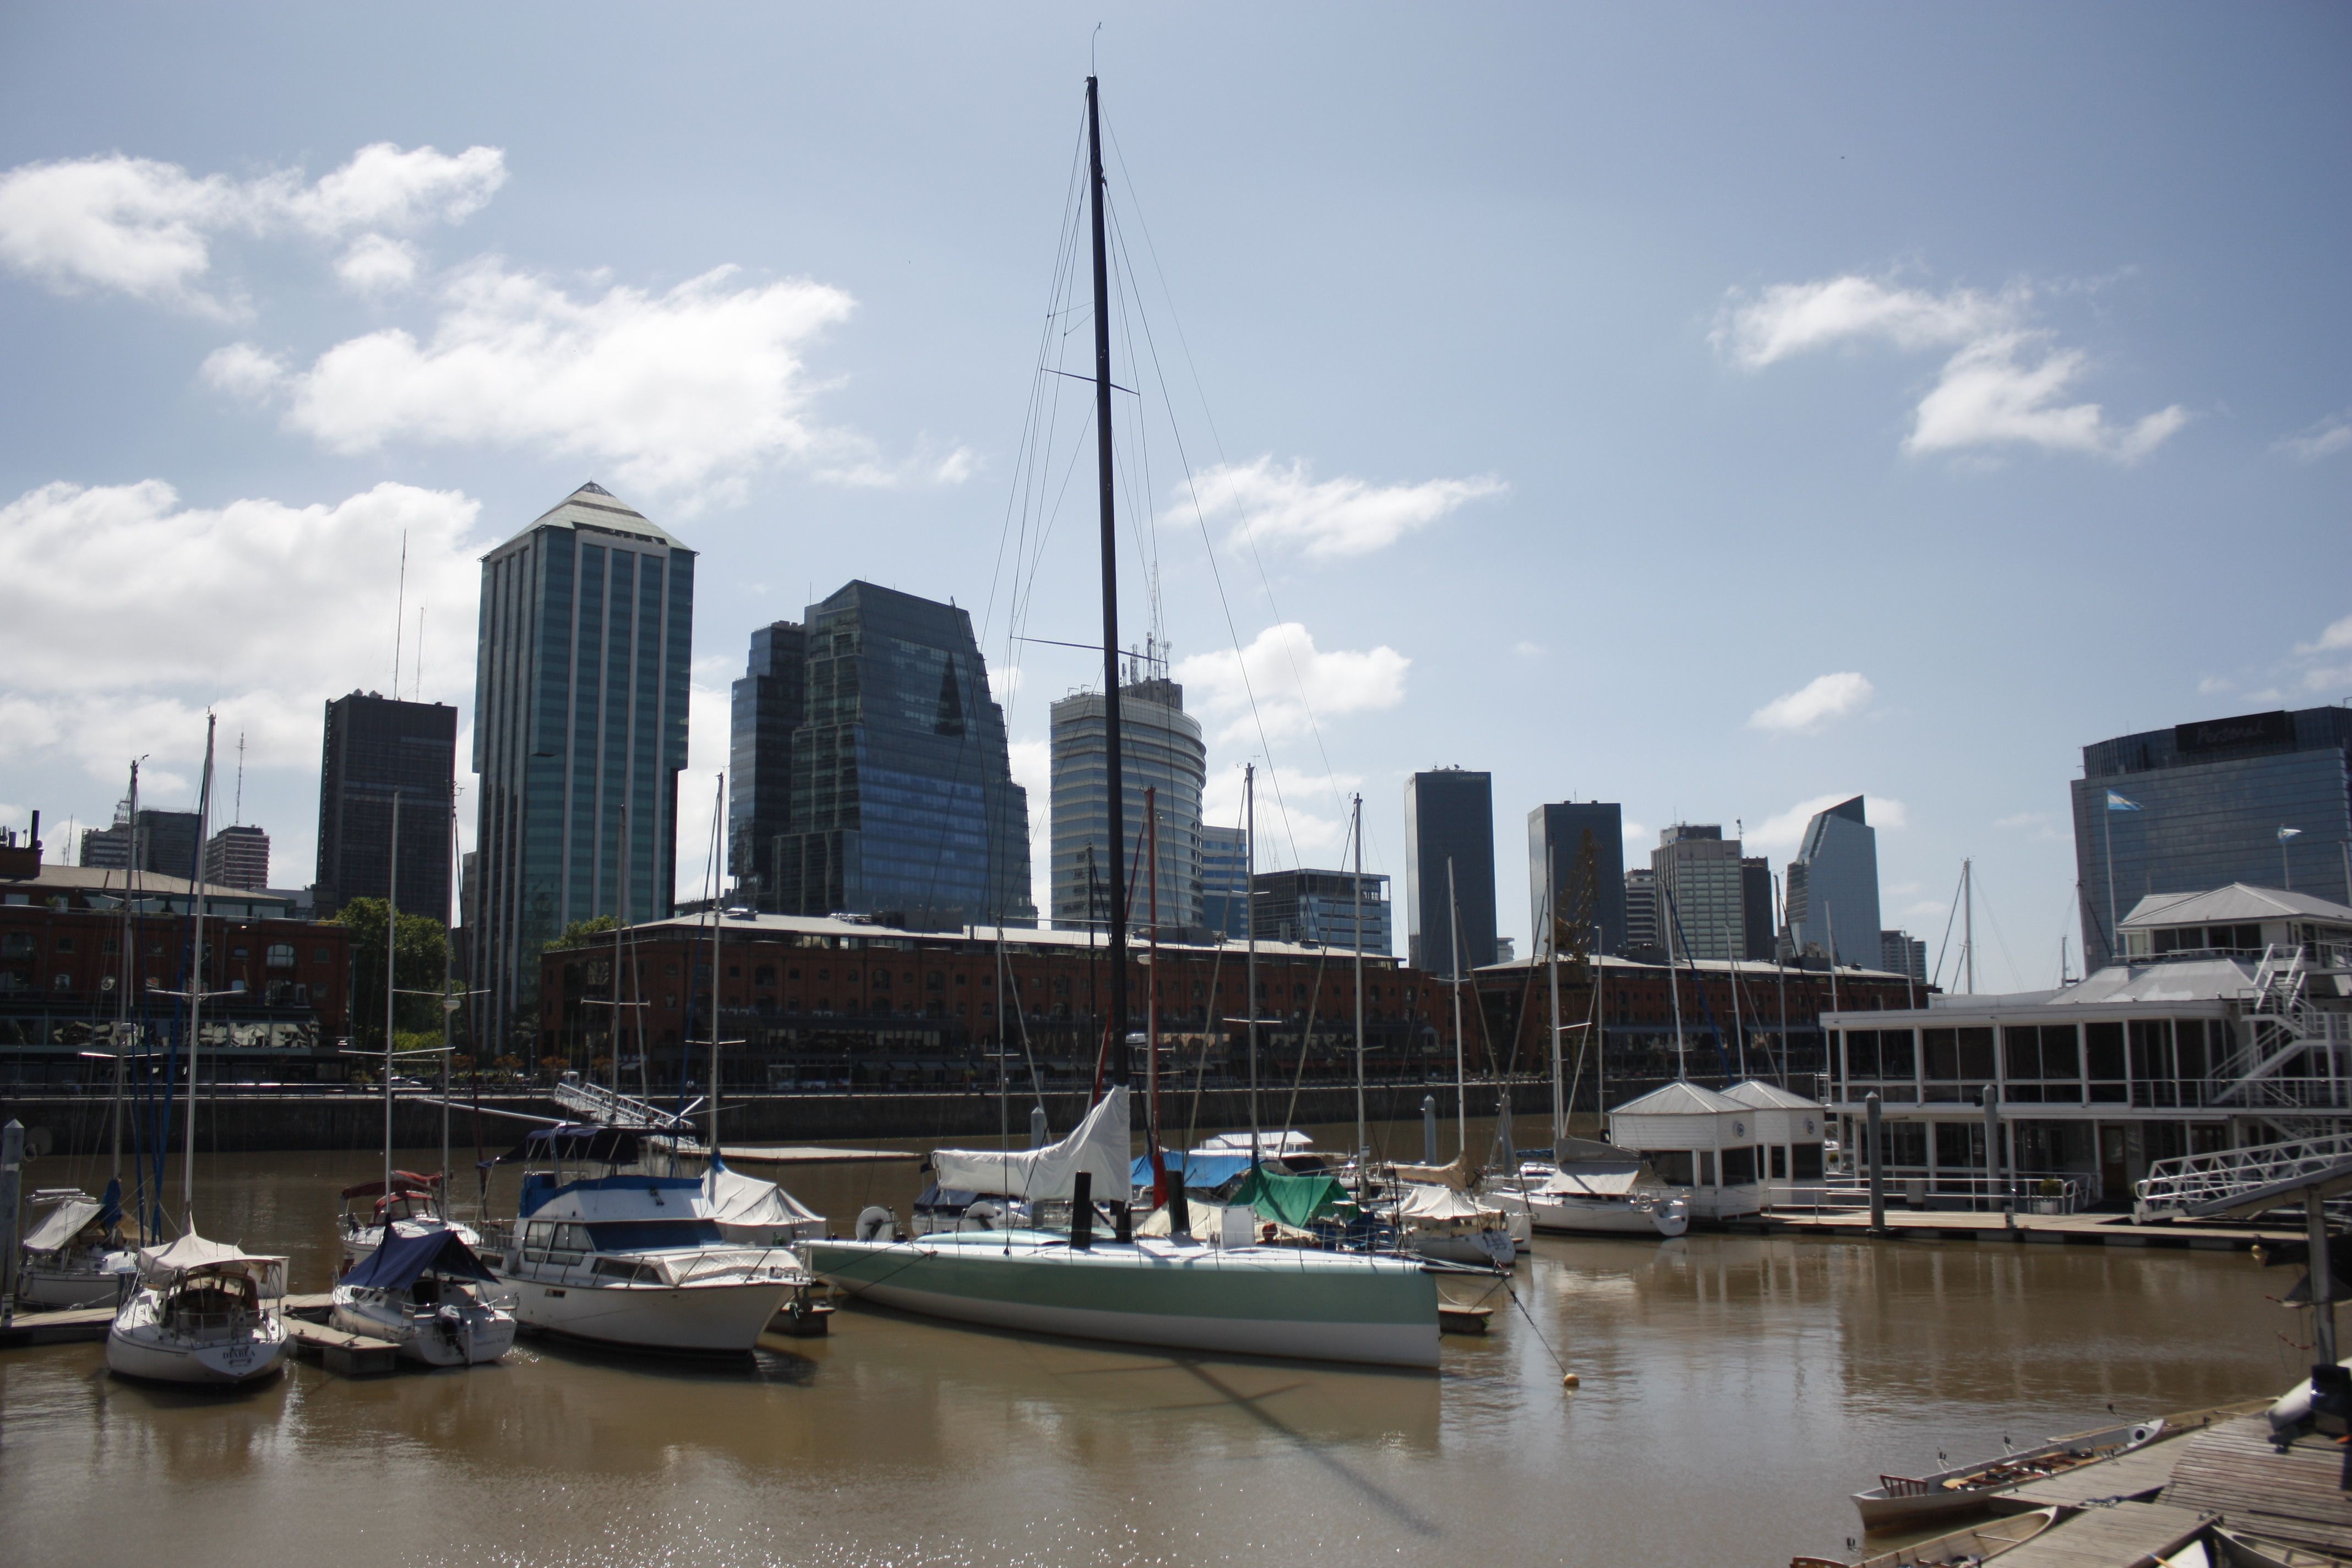
dock, skyline, city, skyscraper, pier, cityscape, downtown, vehicle, harbor, marina, waterway, tower block, riverbank, boats, argentina, buenos aires, puerto madero, architectur, urban planning, urban area, r o de la plata, barrio district, human settlement